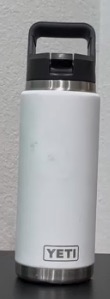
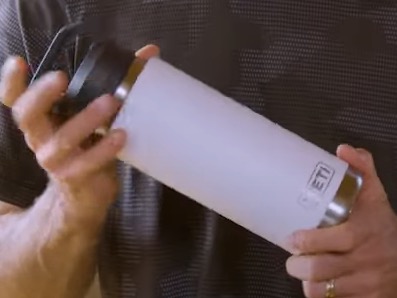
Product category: misc
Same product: yes